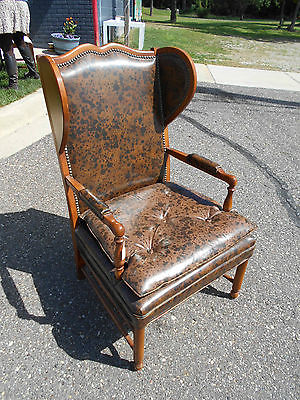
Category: chair